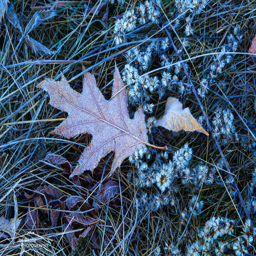
person covers the ground on a recent late fall morning